Trouble with Trixie

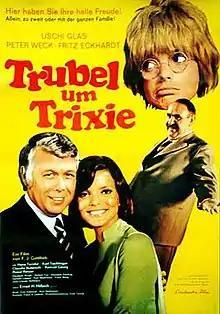

Trouble with Trixie is a 1972 West German comedy film directed by Franz Josef Gottlieb and starring Uschi Glas, Peter Weck, and Fritz Eckhardt.